Homeopathy

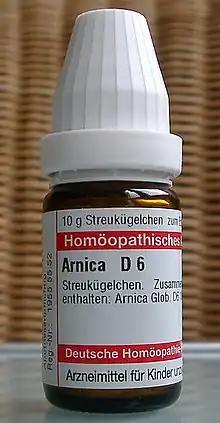
This bottle is labelled "Arnica montana" (wolf's bane) D6, i.e. the nominal dilution is one part in a million (10).

Homeopathy uses animal, plant, mineral, and synthetic substances in its preparations, generally referring to them using Latin names. Examples include "arsenicum album" (arsenic oxide), "natrum muriaticum" (sodium chloride or table salt), "Lachesis muta" (the venom of the bushmaster snake), "opium", and "thyroidinum" (thyroid hormone). Homeopaths say this is to ensure accuracy. In the USA the common name must be displayed, although the Latin one can also be present. Homeopathic pills are made from an inert substance (often sugars, typically lactose), upon which a drop of liquid homeopathic preparation is placed and allowed to evaporate.